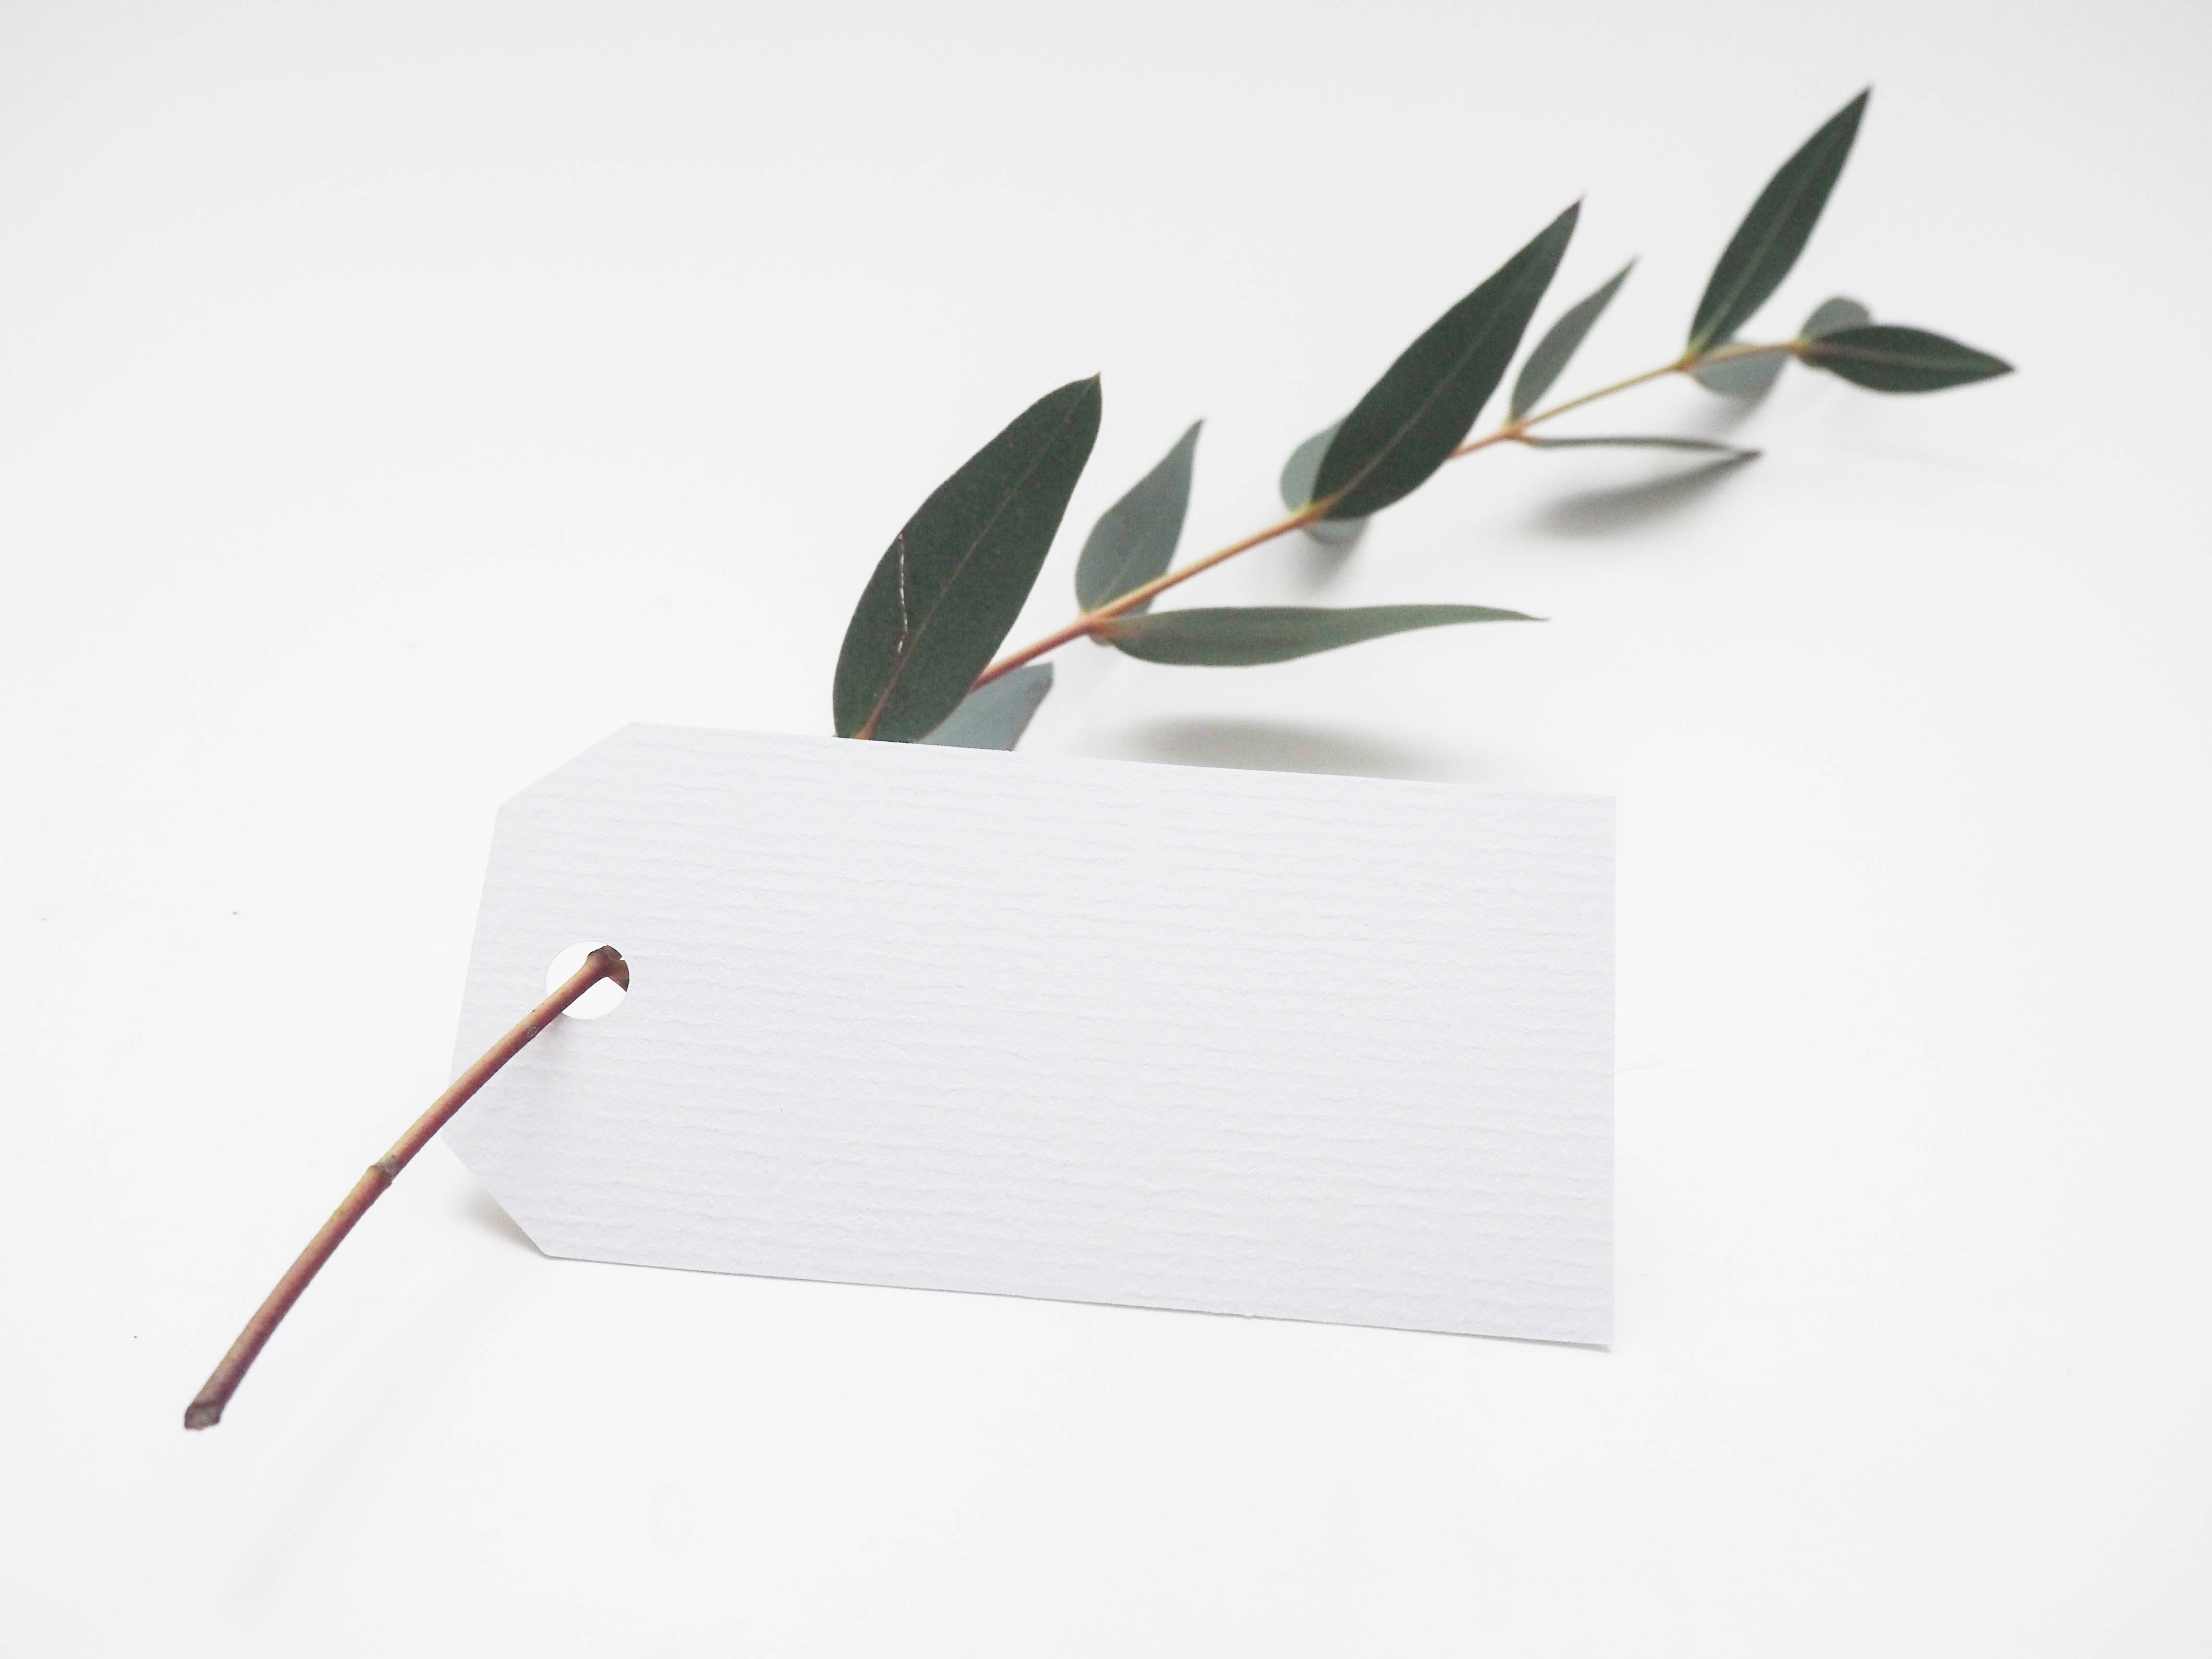
paper, art, illustration, calligraphy